Moses

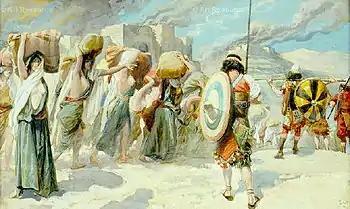
"The Women of Midian Led Captive by the Hebrews," James Tissot

Moses often appears in Christian art, and the Pope's private chapel, the Sistine Chapel, has a large sequence of six frescos of the "life of Moses" on the southern wall, opposite a set with the "Life of Christ". They were painted in 1481–82 by a group of mostly Florentine artists including Sandro Botticelli and Pietro Perugino.